Little brown bat

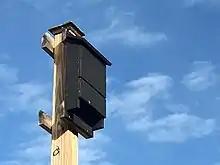
A bat house in New Hampshire

As of 2021, the little brown bat is evaluated as an endangered species by the IUCN, a dramatic change from 2008 when it was designated as the lowest conservation priority, least concern. Until recently, the species was regarded as one of the most common bats in North America. However, a serious threat to the species has emerged in the form of a fungus-caused disease known as white-nose syndrome. It was one of the first bat species documented with the disease, which now affects at least seven hibernating bat species in the United States and Canada.